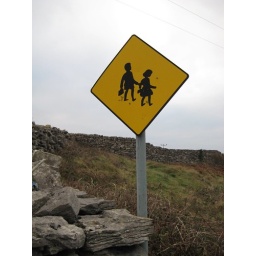
Where small children are well dressed and cross the street in pairs.